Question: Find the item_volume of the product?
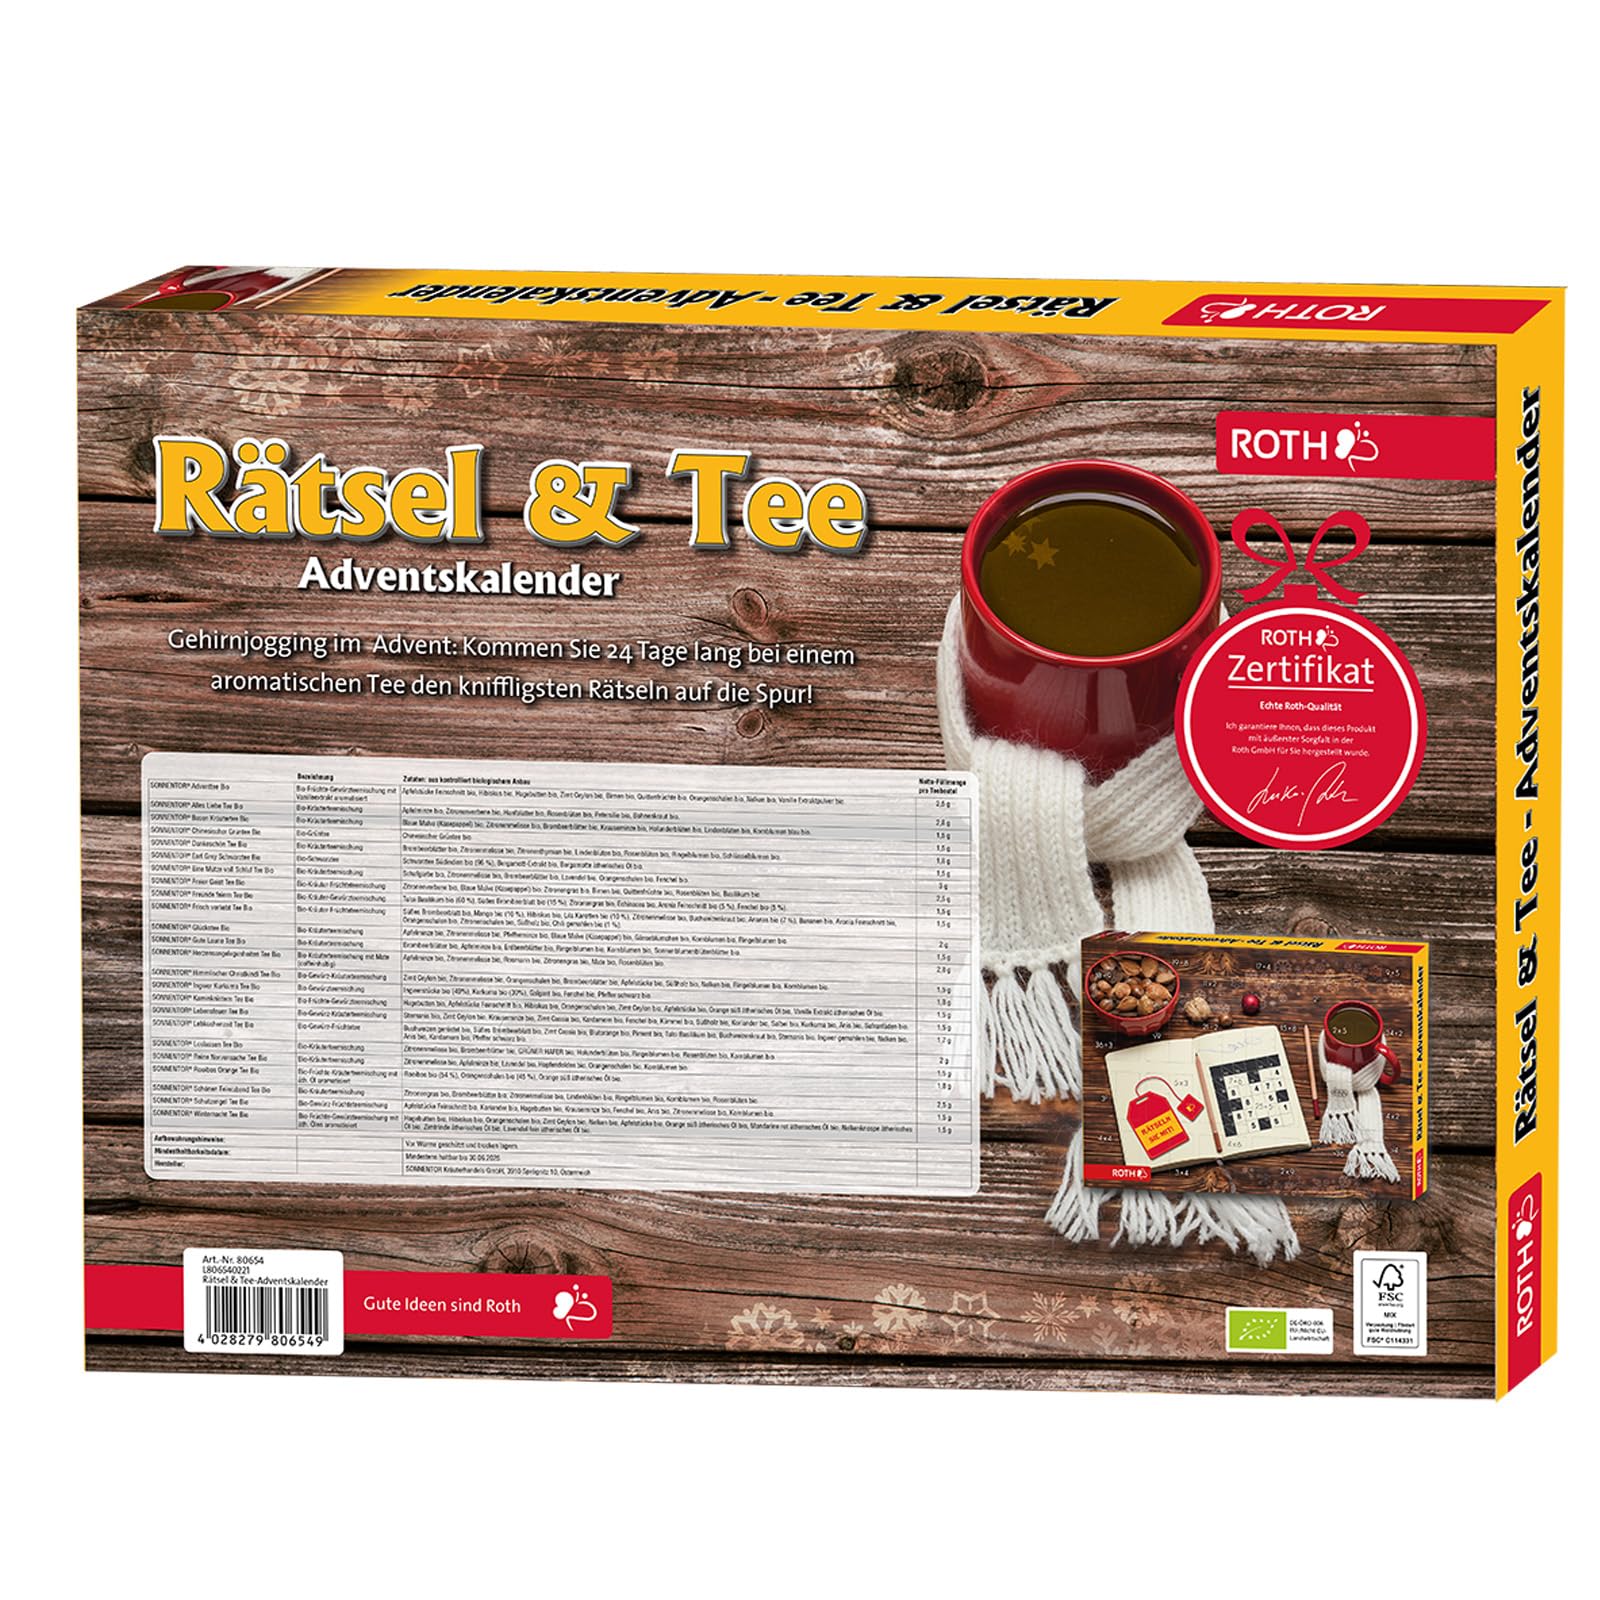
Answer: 80654.0 litre